Yellow Buses

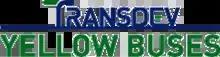
Yellow Buses logo used between 2005 and 2009

In December 2005 Bournemouth Borough Council sold 90% of the shares in Bournemouth Transport Limited to Transdev. The Council retained a 10% shareholding. The operation was rebranded as Transdev Yellow Buses.